List of aircraft at the Royal Air Force Museum London

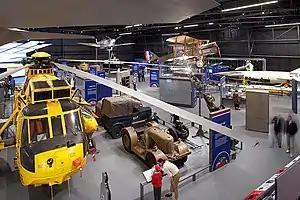
Overview of the RAF Stories exhibition with the Sea King search and rescue helicopter on the left.

Main point of entry to the museum with shop, café and corporate areas. The café provides seating under the wings of the Sunderland flying boat.